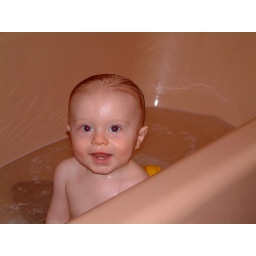
I never used the little tub for Leif. He has a great time in the bathtub like a big boy.